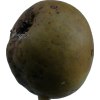
Label: pear